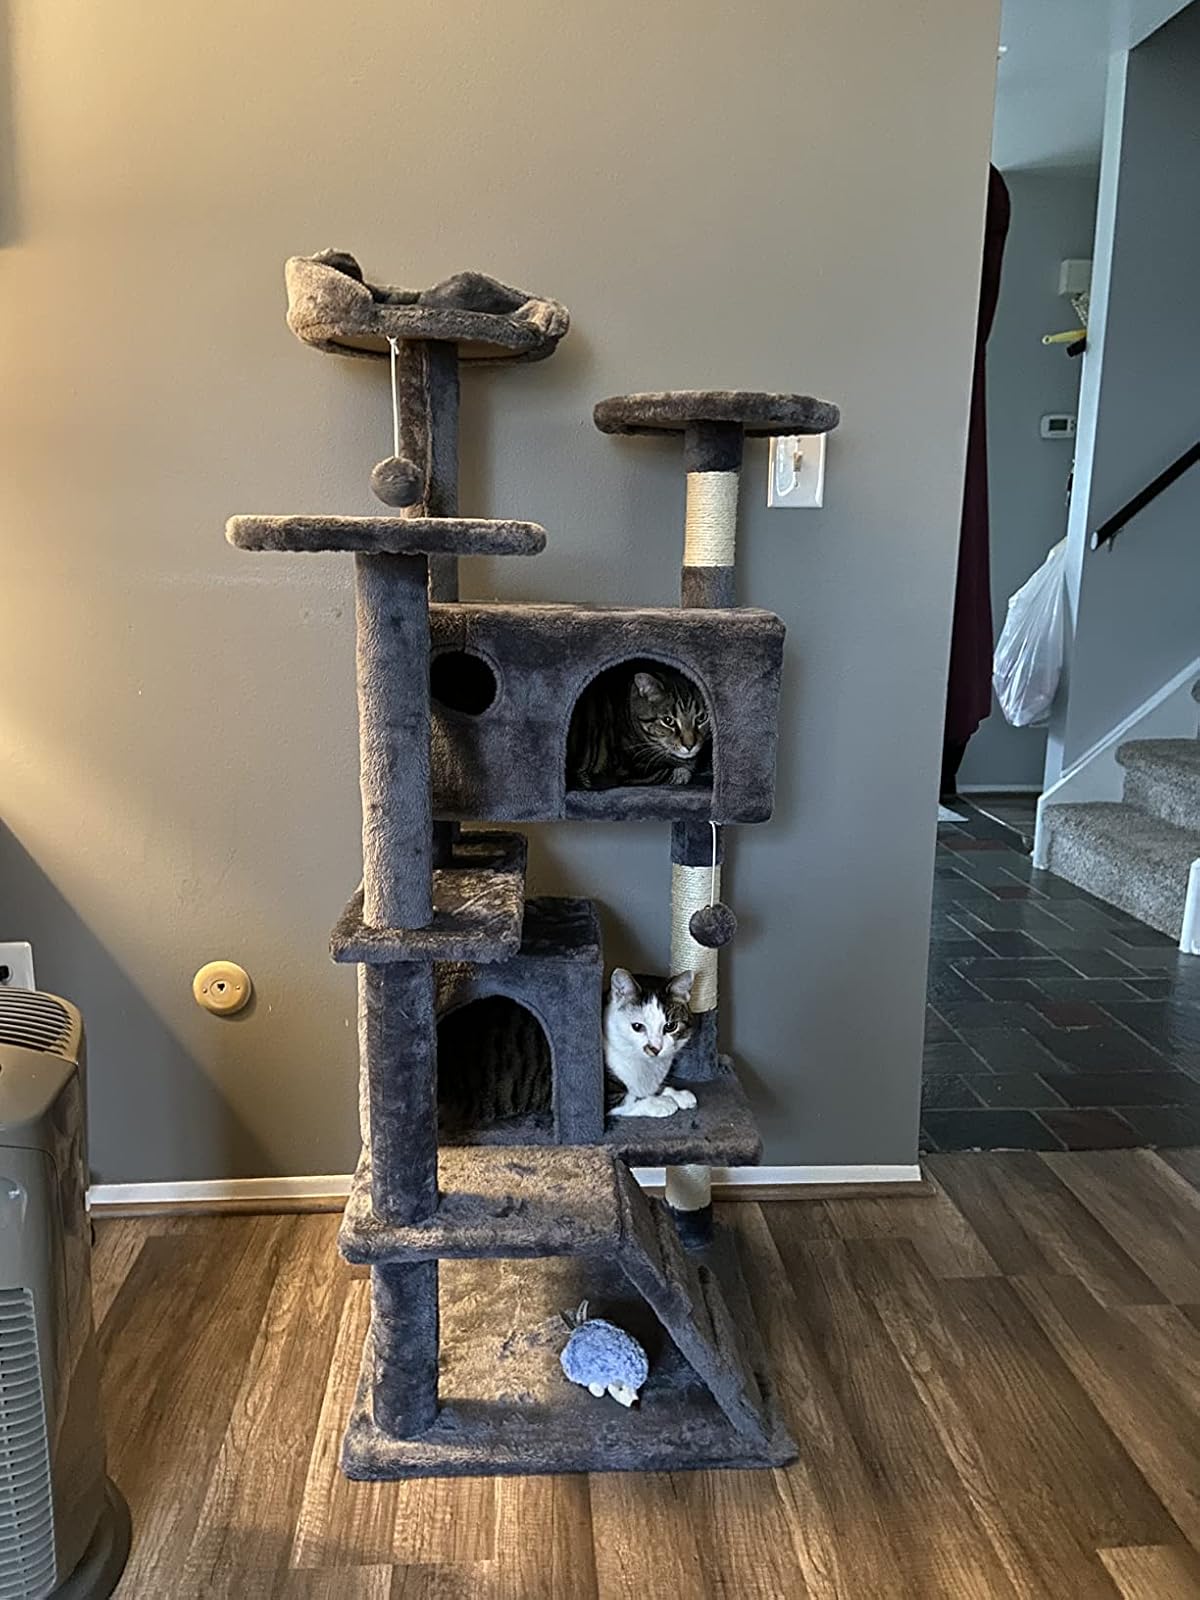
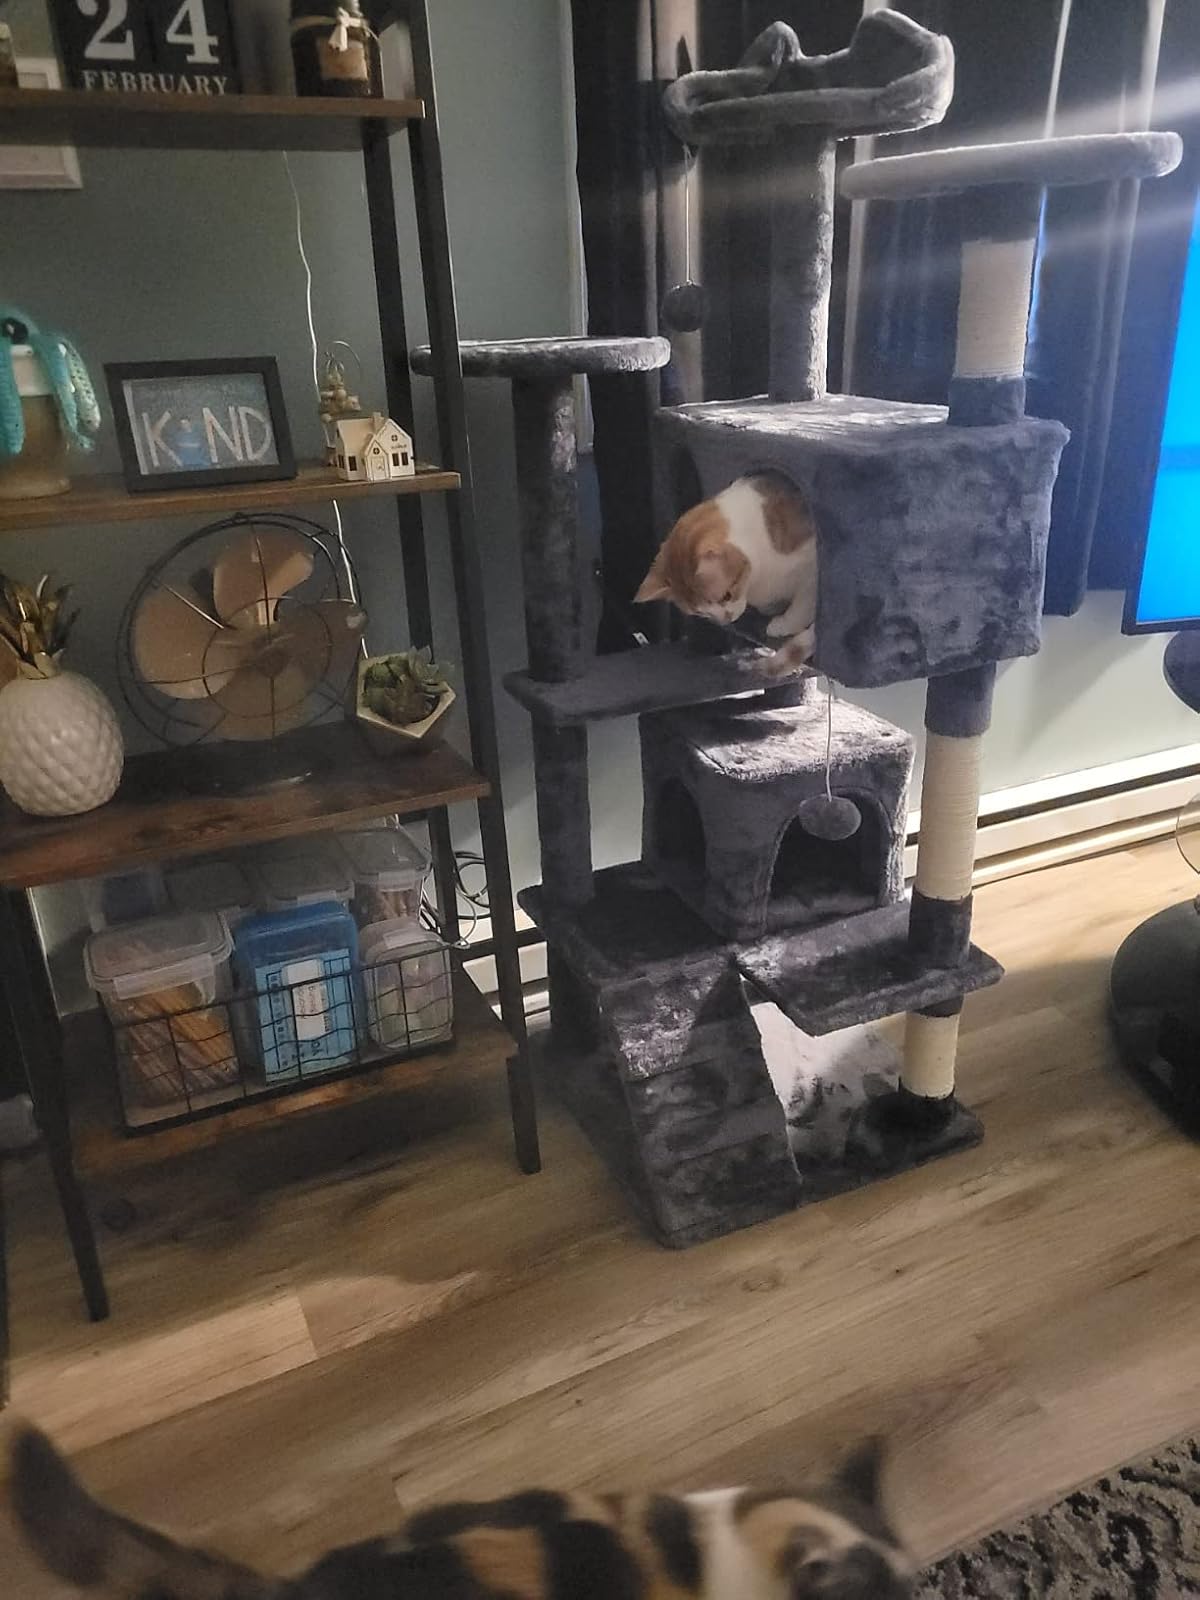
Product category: items_cat tree
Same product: yes